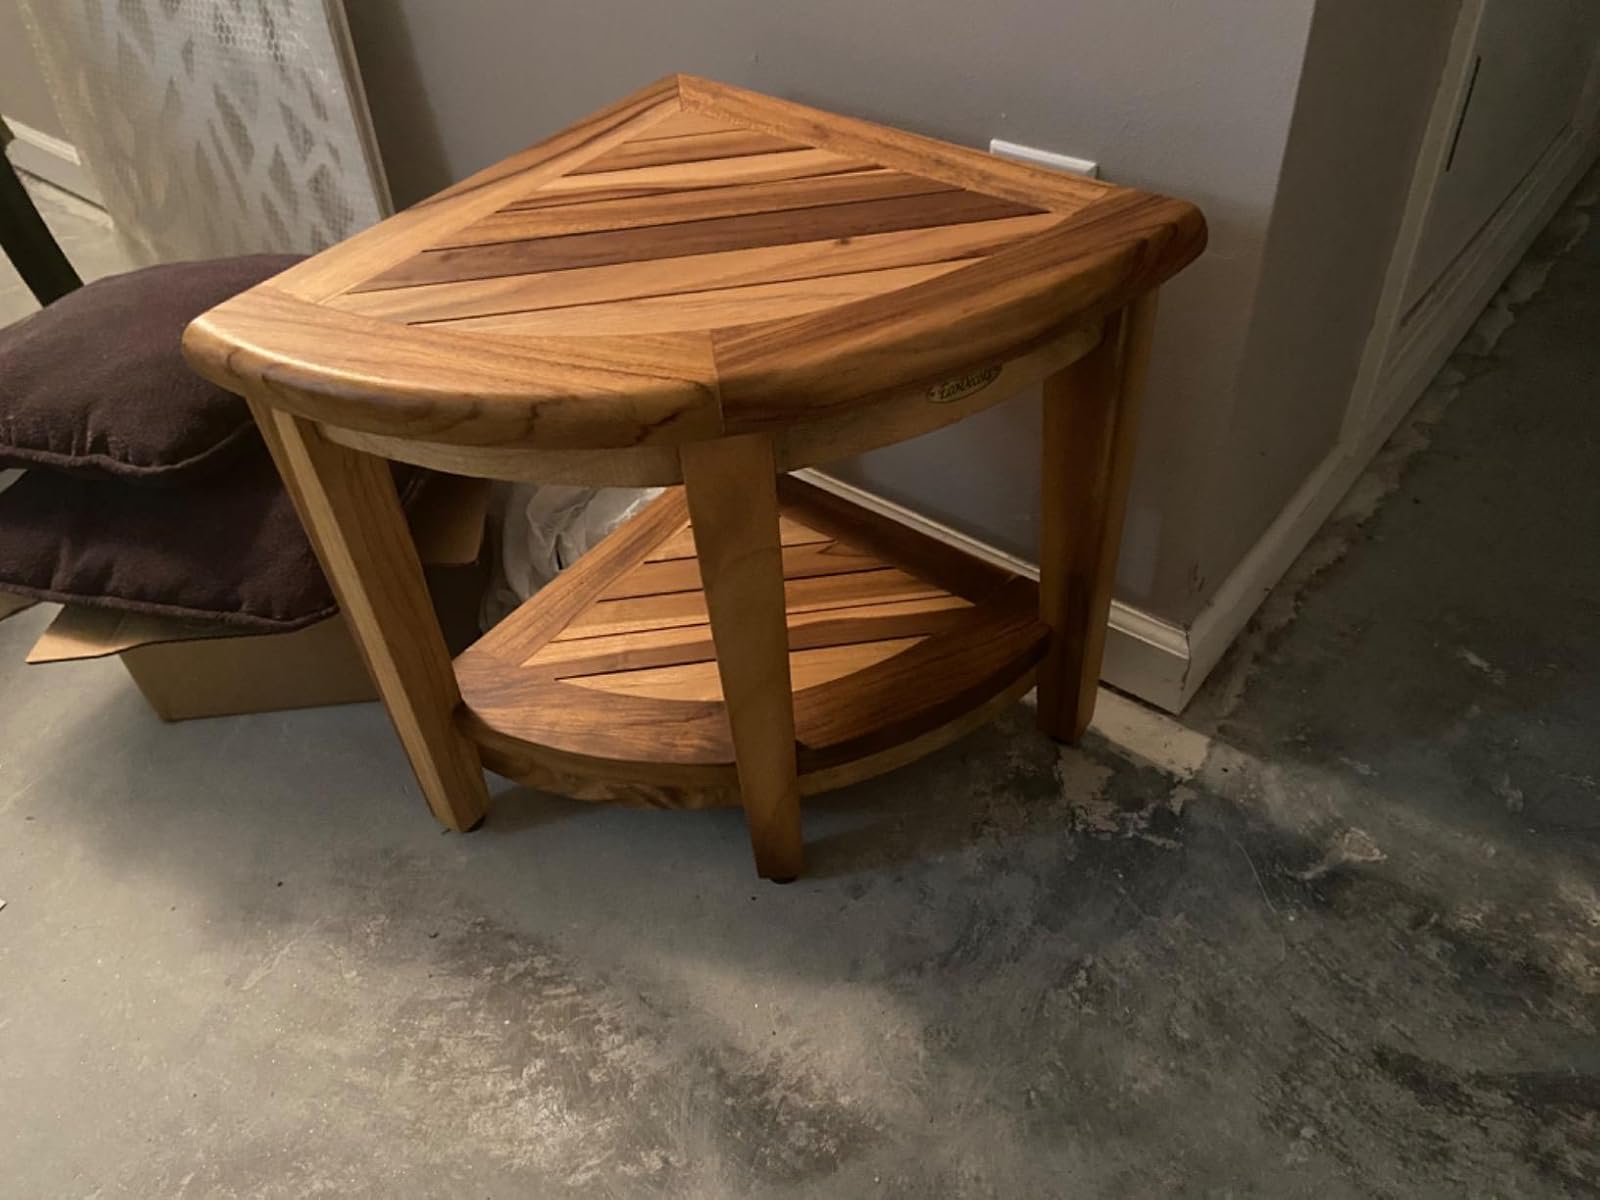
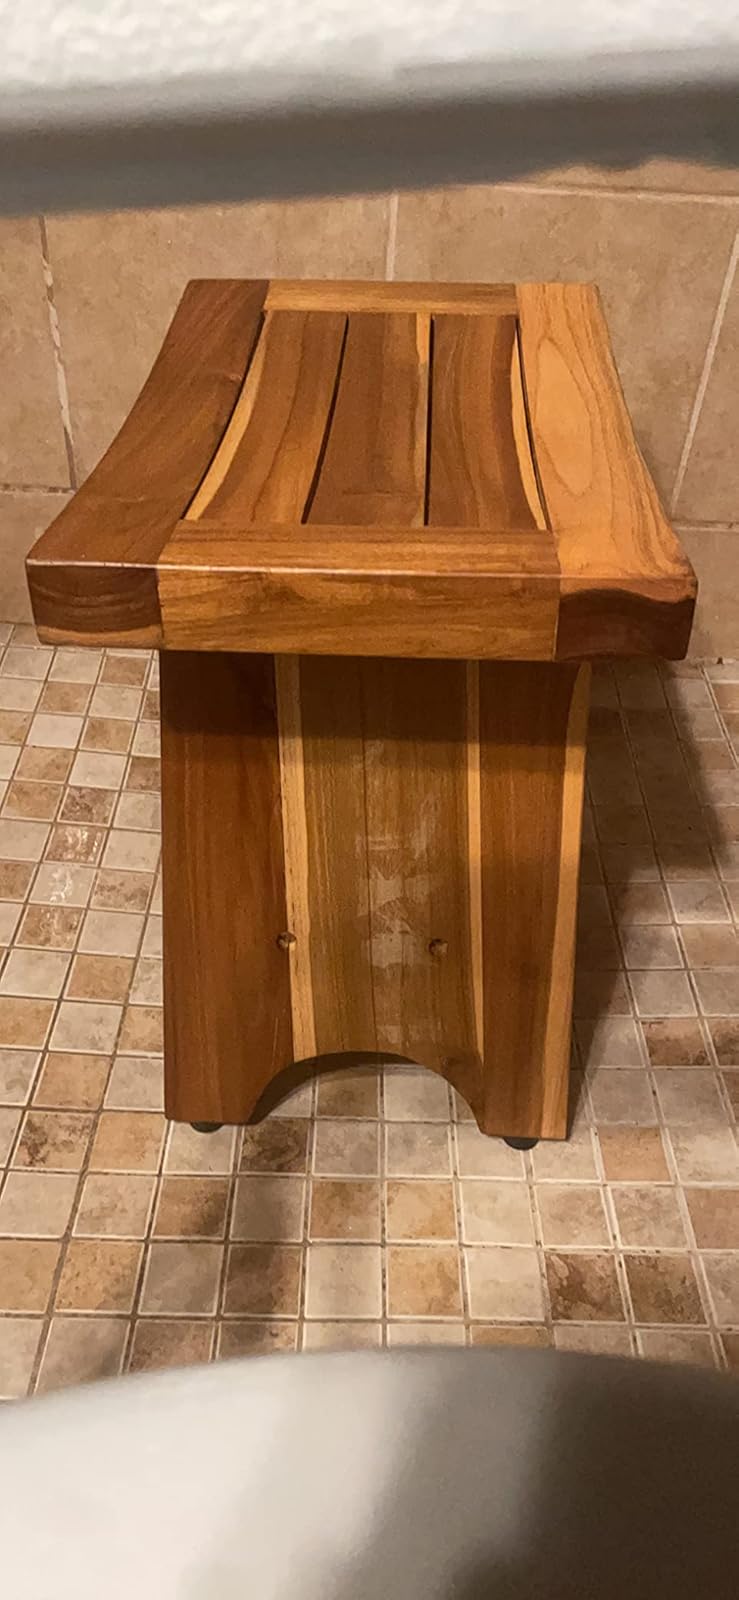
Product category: stool
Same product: no